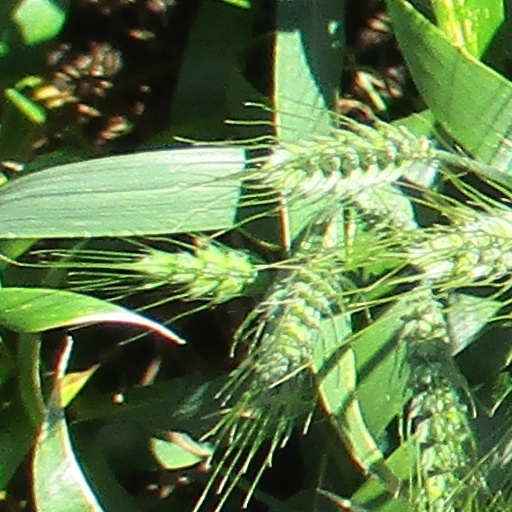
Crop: wheat